Lawrence, New Zealand

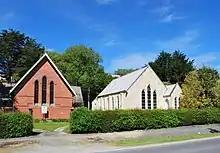
Holy Trinity Anglican Church, Lawrence, in 2011

In 1877, a branch line railway was built from the Main South Line to Lawrence, and the town remained the terminus of the line until an extension was built in 1910. Although originally known as the Lawrence Branch, this line ultimately became known as the Roxburgh Branch. The railway closed in 1968 and the town's station has subsequently been demolished, but some relics still remain, including the goods shed.